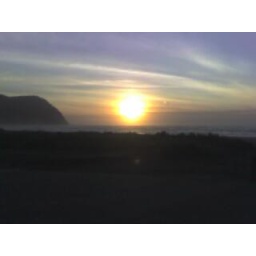
You can still see the blue in the sky as the sun goes down.